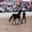
Label: horse